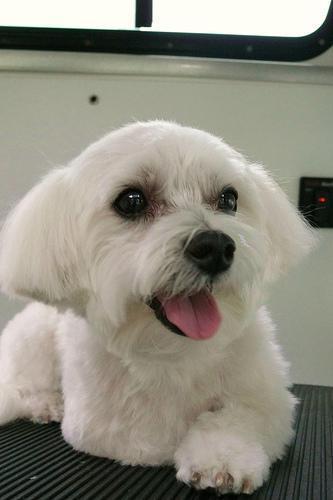
Maltese_dog